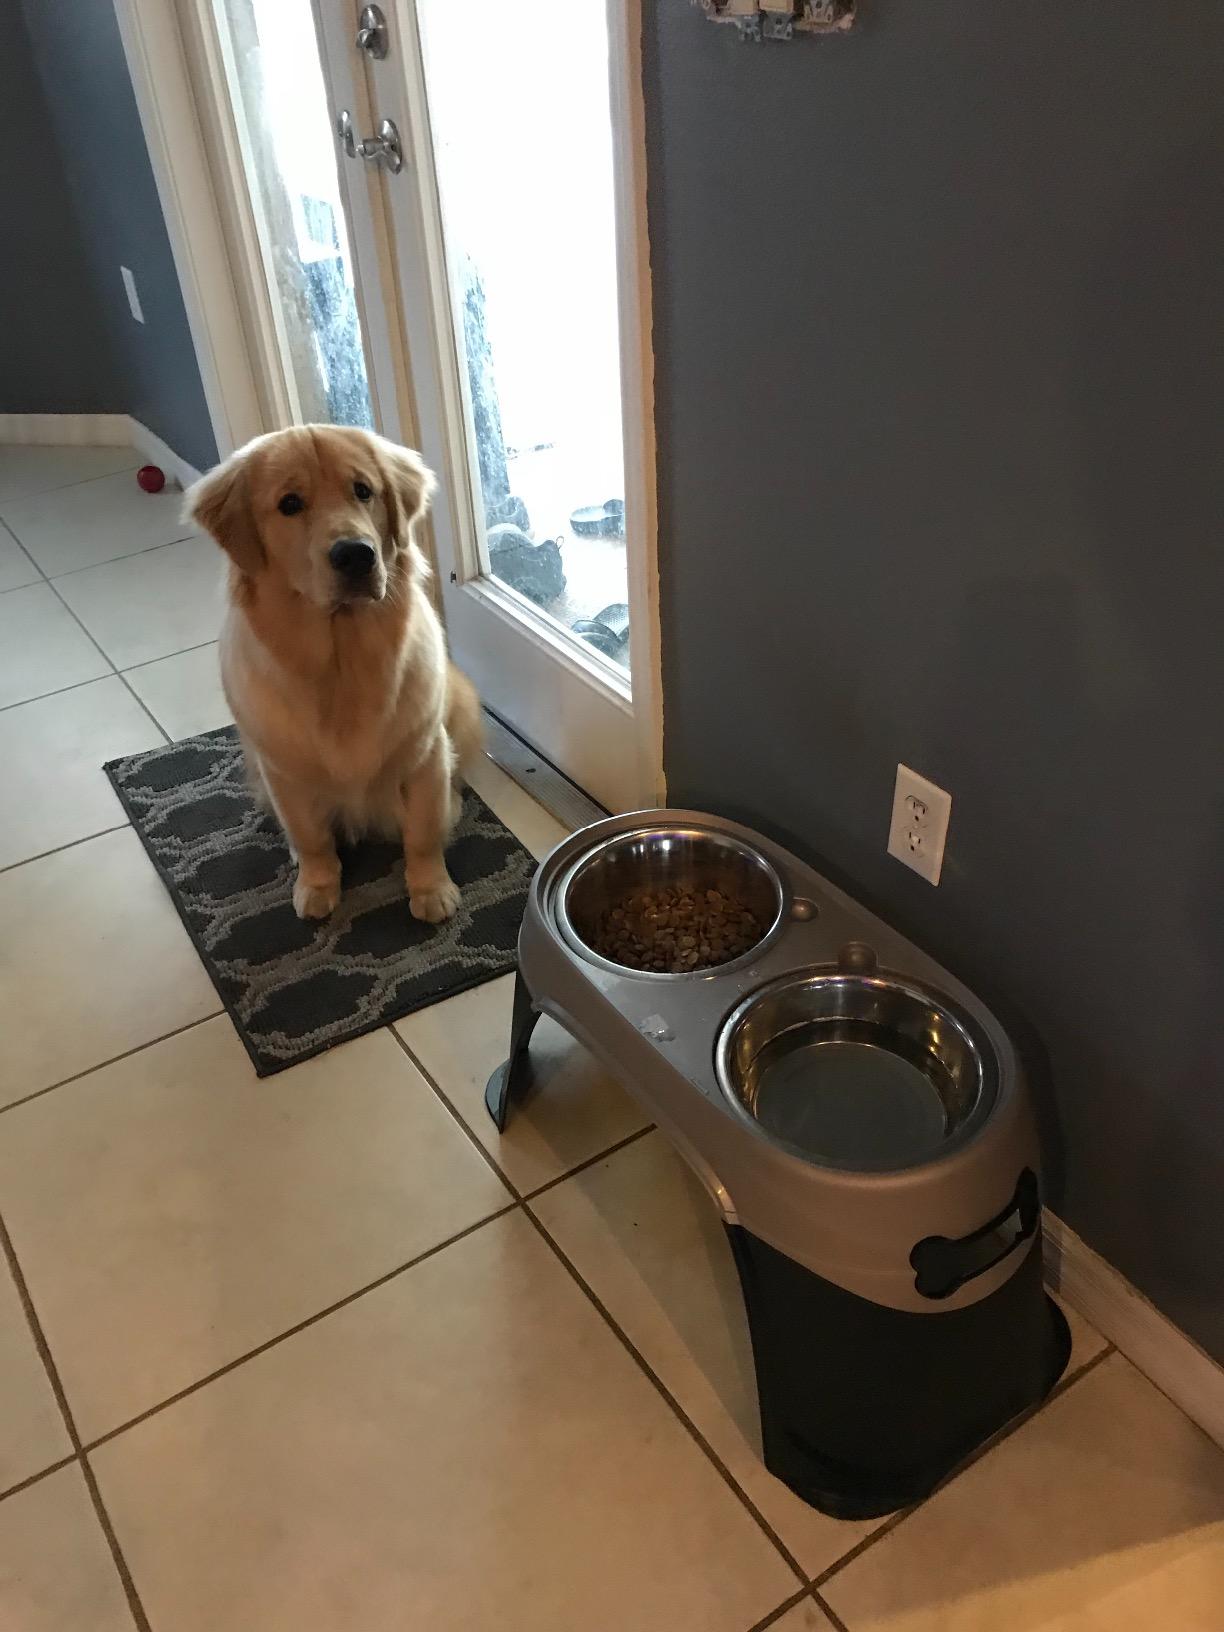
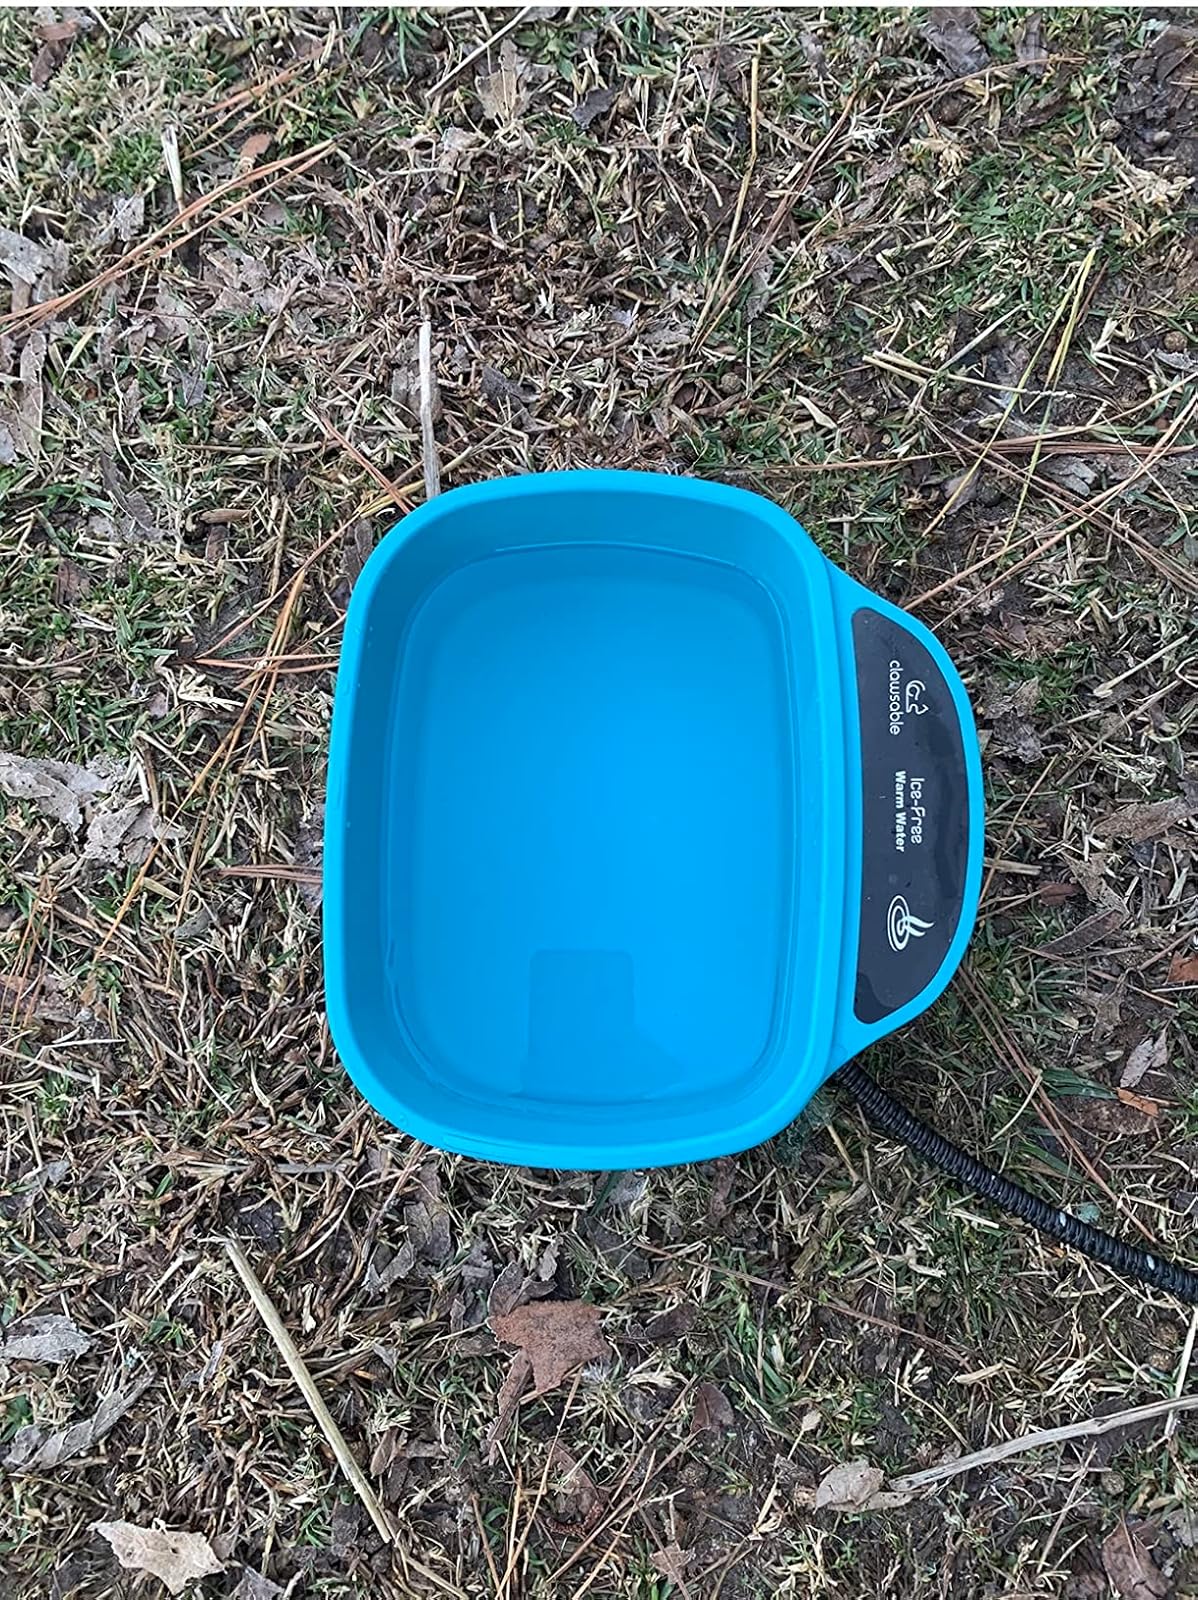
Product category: items_bowl
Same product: no